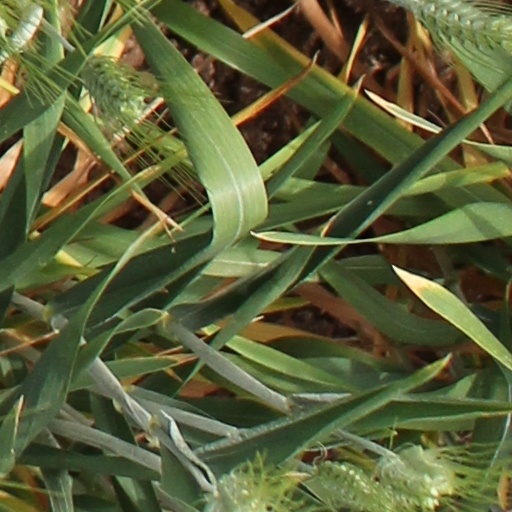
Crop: wheat